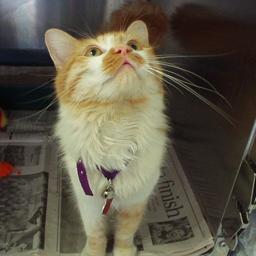
Animal: cats